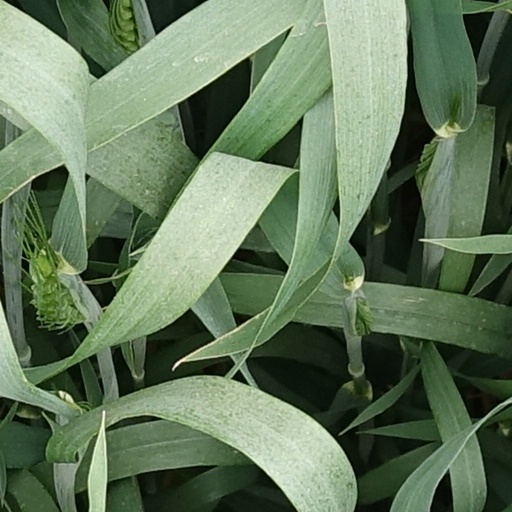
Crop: wheat